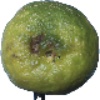
Label: Limes 1